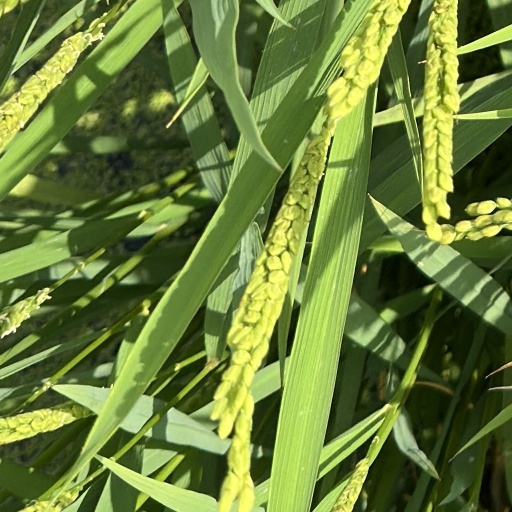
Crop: rice